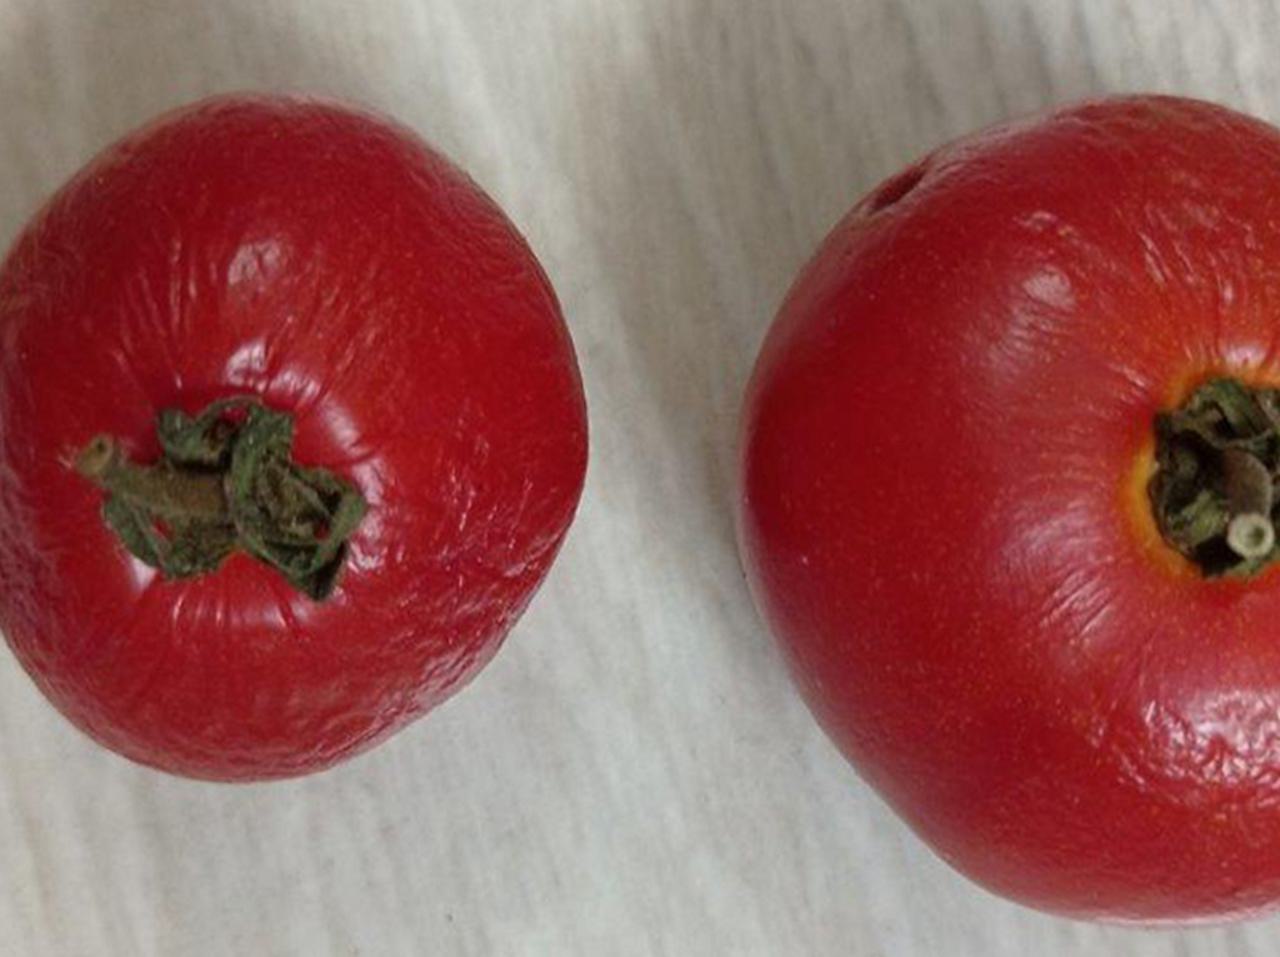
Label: Rotten